Mount Sandel Mesolithic site

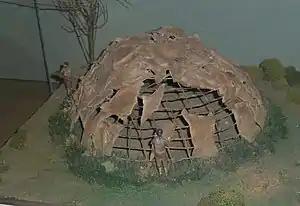
Model of a Mount Sandel hut

The Mount Sandel Mesolithic site is in Coleraine, County Londonderry, Northern Ireland, near the River Bann and just to the east of the Iron Age Mount Sandel Fort. It is one of the oldest archaeological sites in Ireland with carbon dating indicating an age of 9,000 years old (7,000BC). Gwendoline Cave in County Clare is the only site in Ireland with evidence of human occupation that pre-dates this location. Mount Sandel Mesolithic site is a Scheduled Historic Monument in the townland of Mount Sandel, in Causeway Coast and Glens Council area, at Grid Ref: C8533 3076. It was excavated by Peter Woodman in the 1970s.